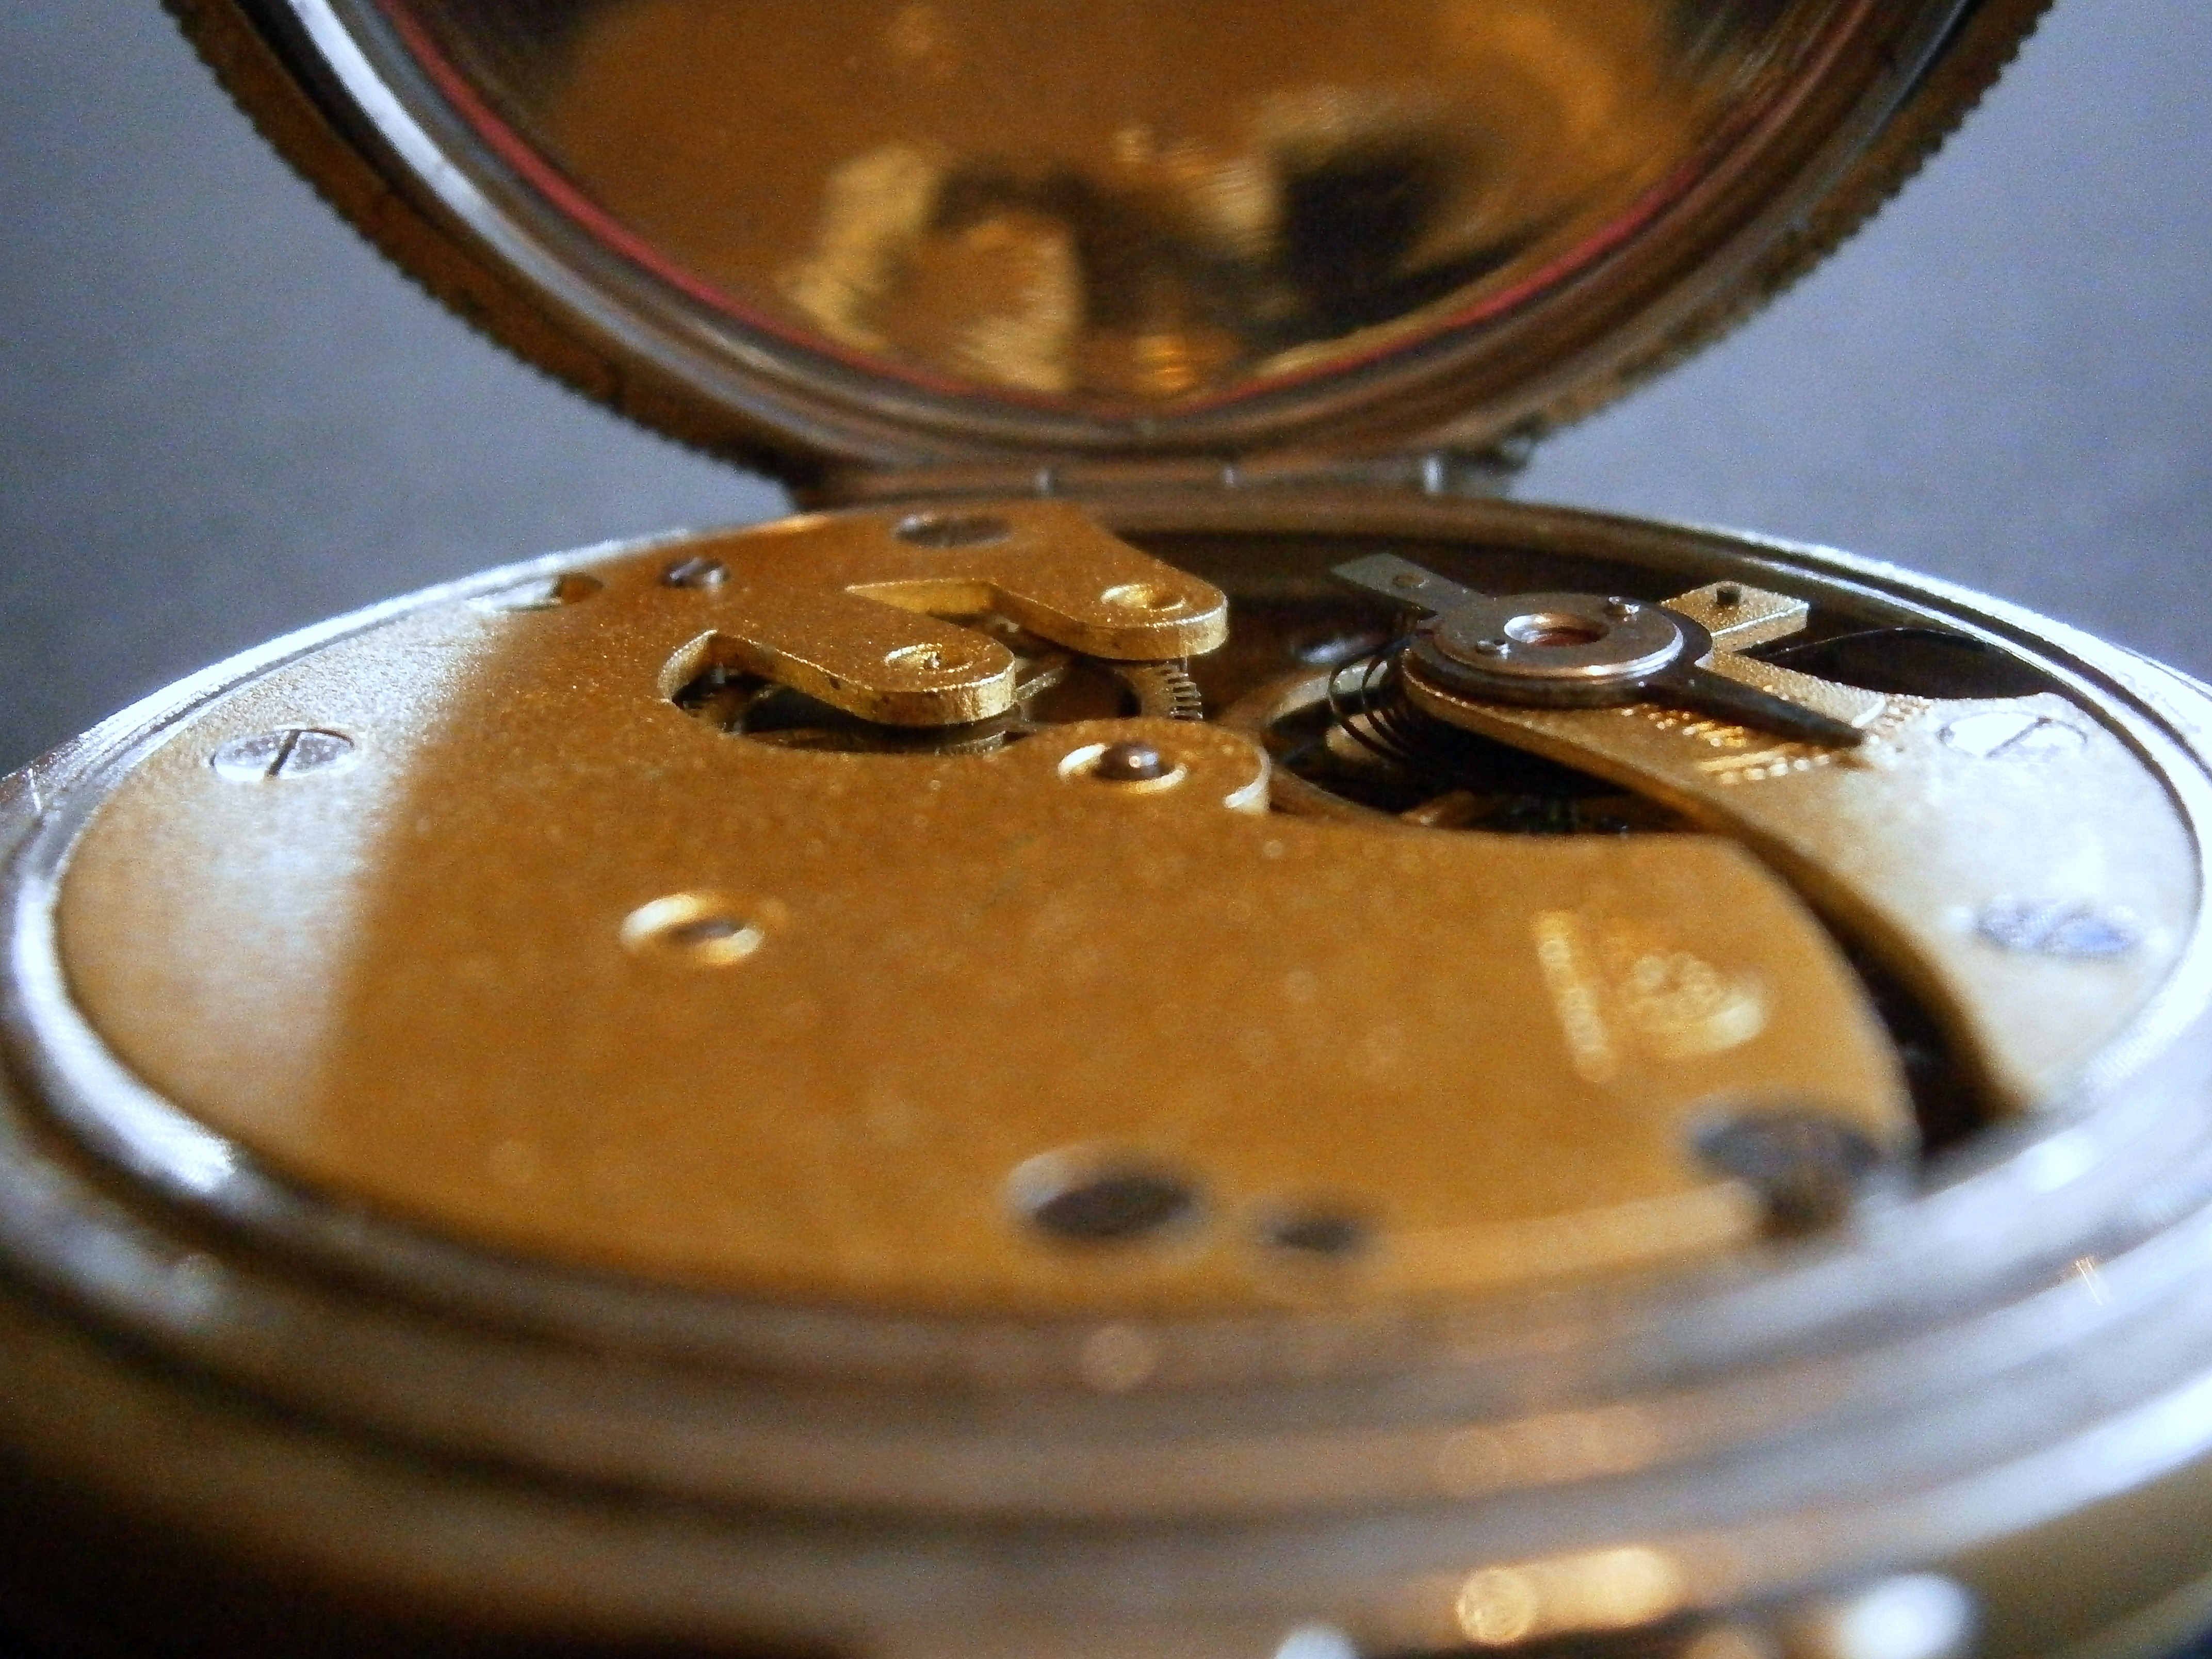
antique, clock, view, old, golden, gear, ancient, nostalgia, movement, close, tableware, pocket watch, inside, lid, historically, flavor, antiquarian, interior view, watchmaker, horology, pops up